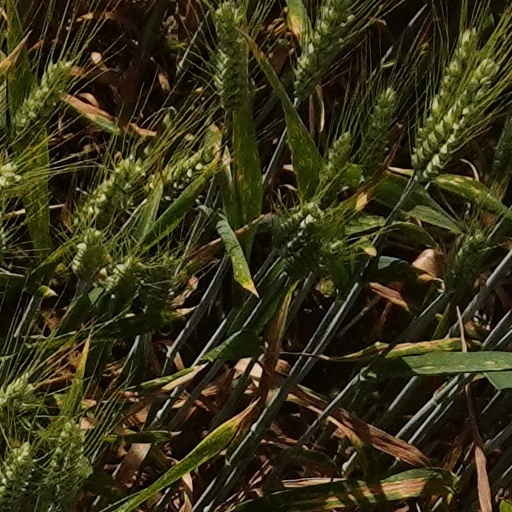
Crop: wheat